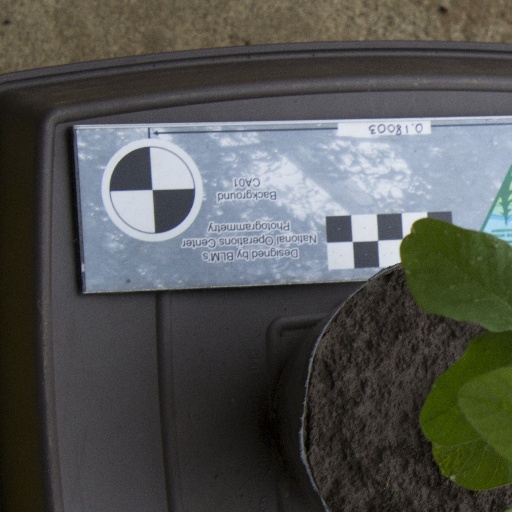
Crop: soybean